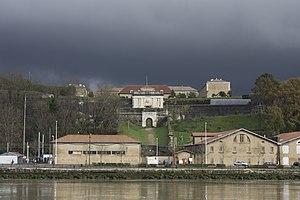
La citadelle de Bayonne, baptisée « Citadelle général Georges-Bergé » le 15 septembre 1999, est un ouvrage fortifié dessiné par Vauban en 1680 et construit à la fin du XVIIᵉ siècle, à la demande de Louis XIV qui désirait fortifier la ville de Bayonne.